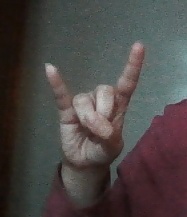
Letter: la